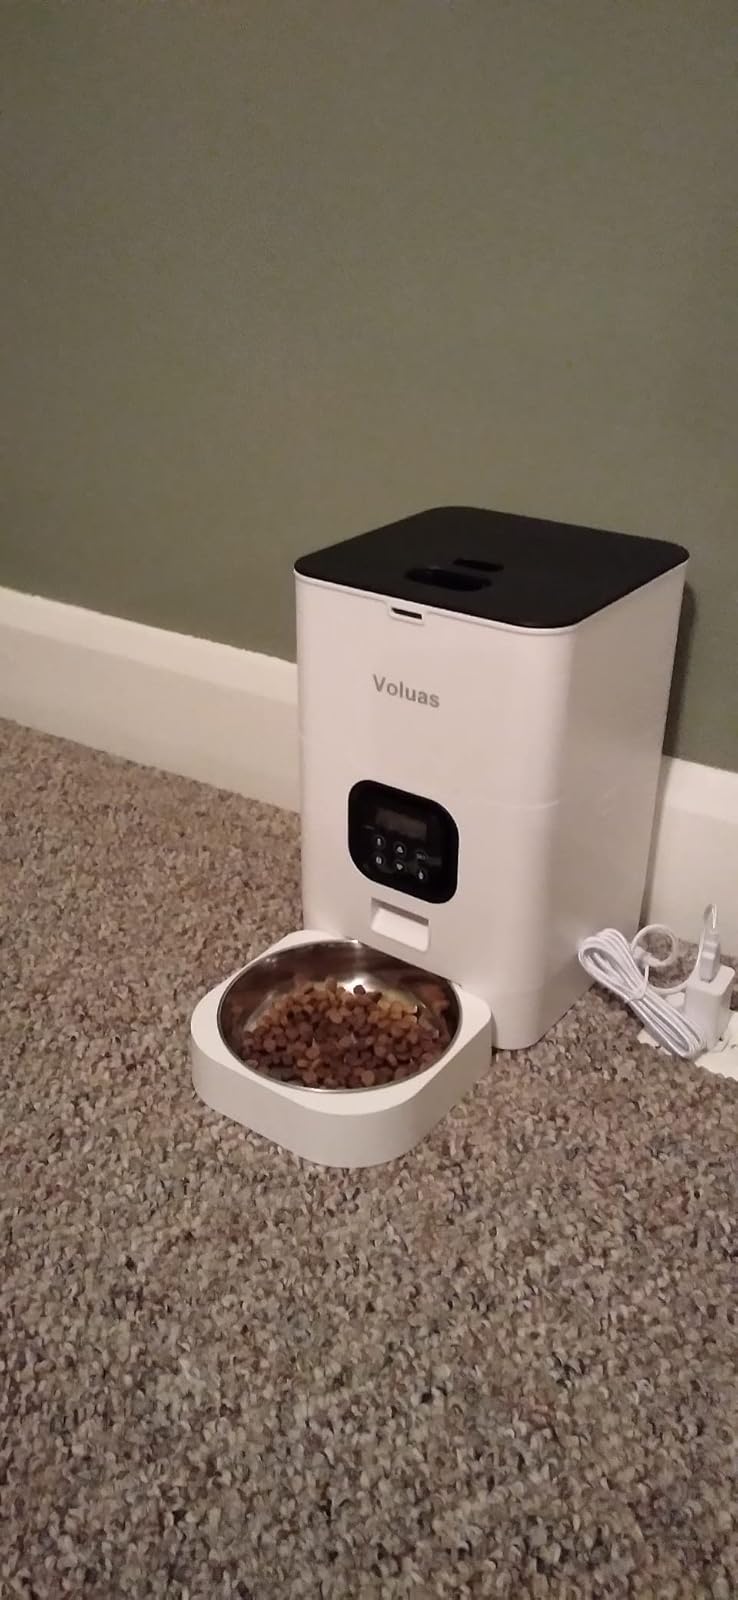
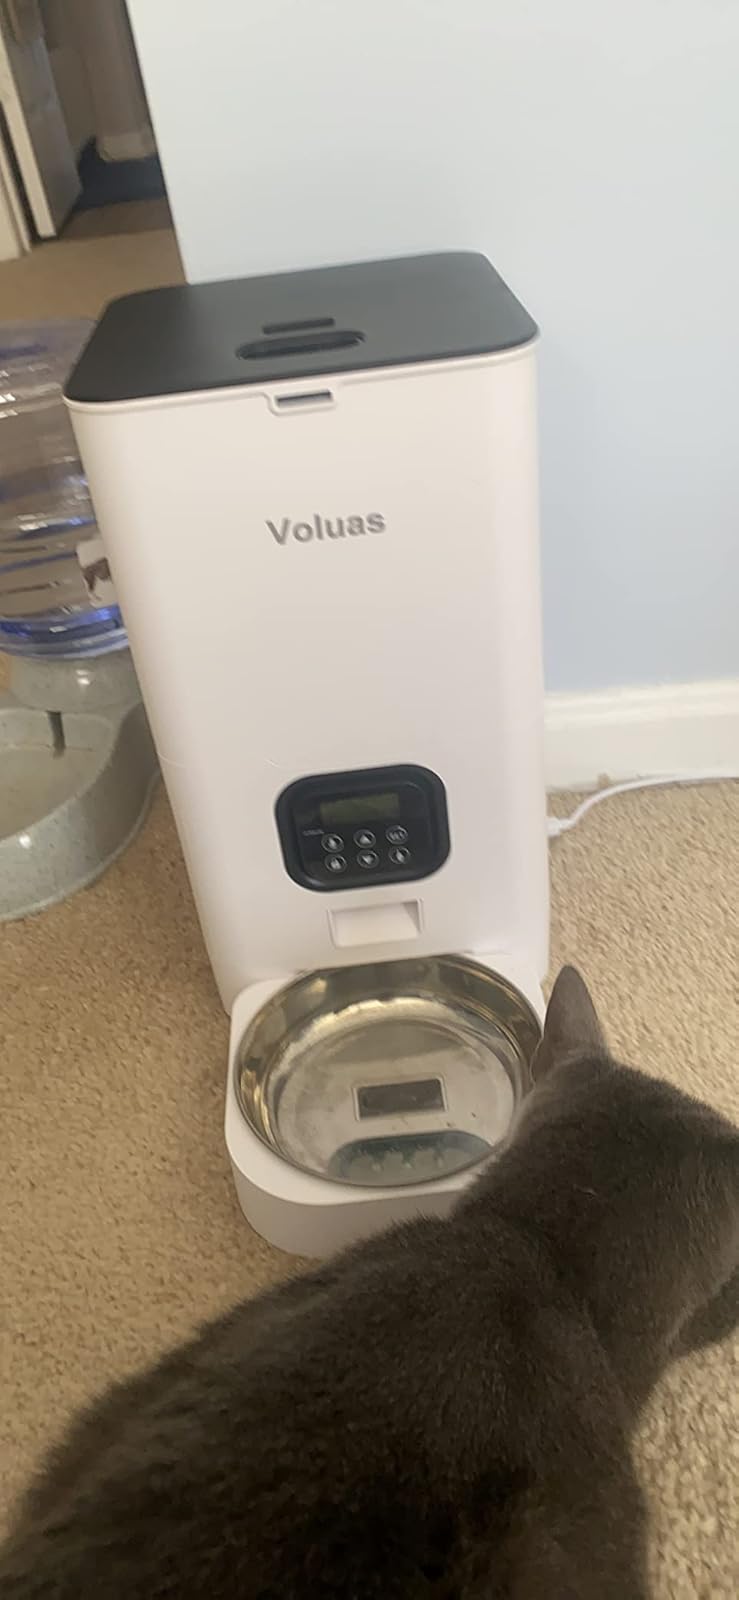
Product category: items_feeder
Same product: yes